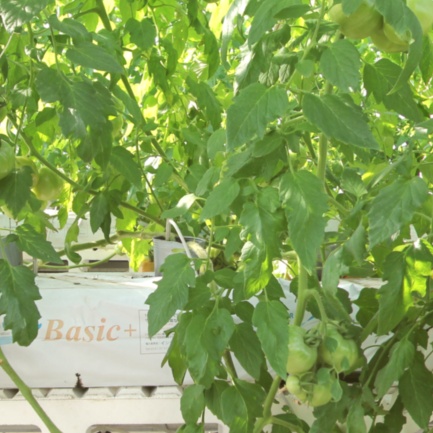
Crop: tomato